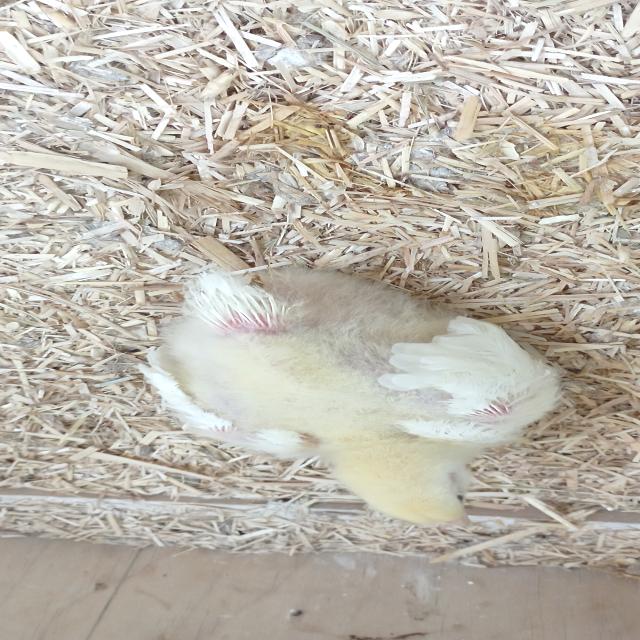
Weight: 390 g